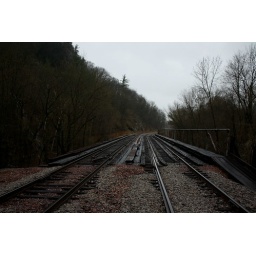
near the quarry in rock springs. the bridge over the baraboo river.